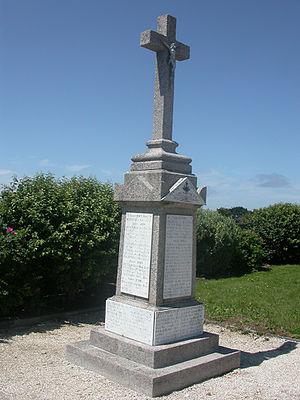
Monument aux morts - Porspoder-29
Porspoder [pɔʁspodɛʁ] est une commune littorale du département du Finistère, dans la région Bretagne, en France métropolitaine.